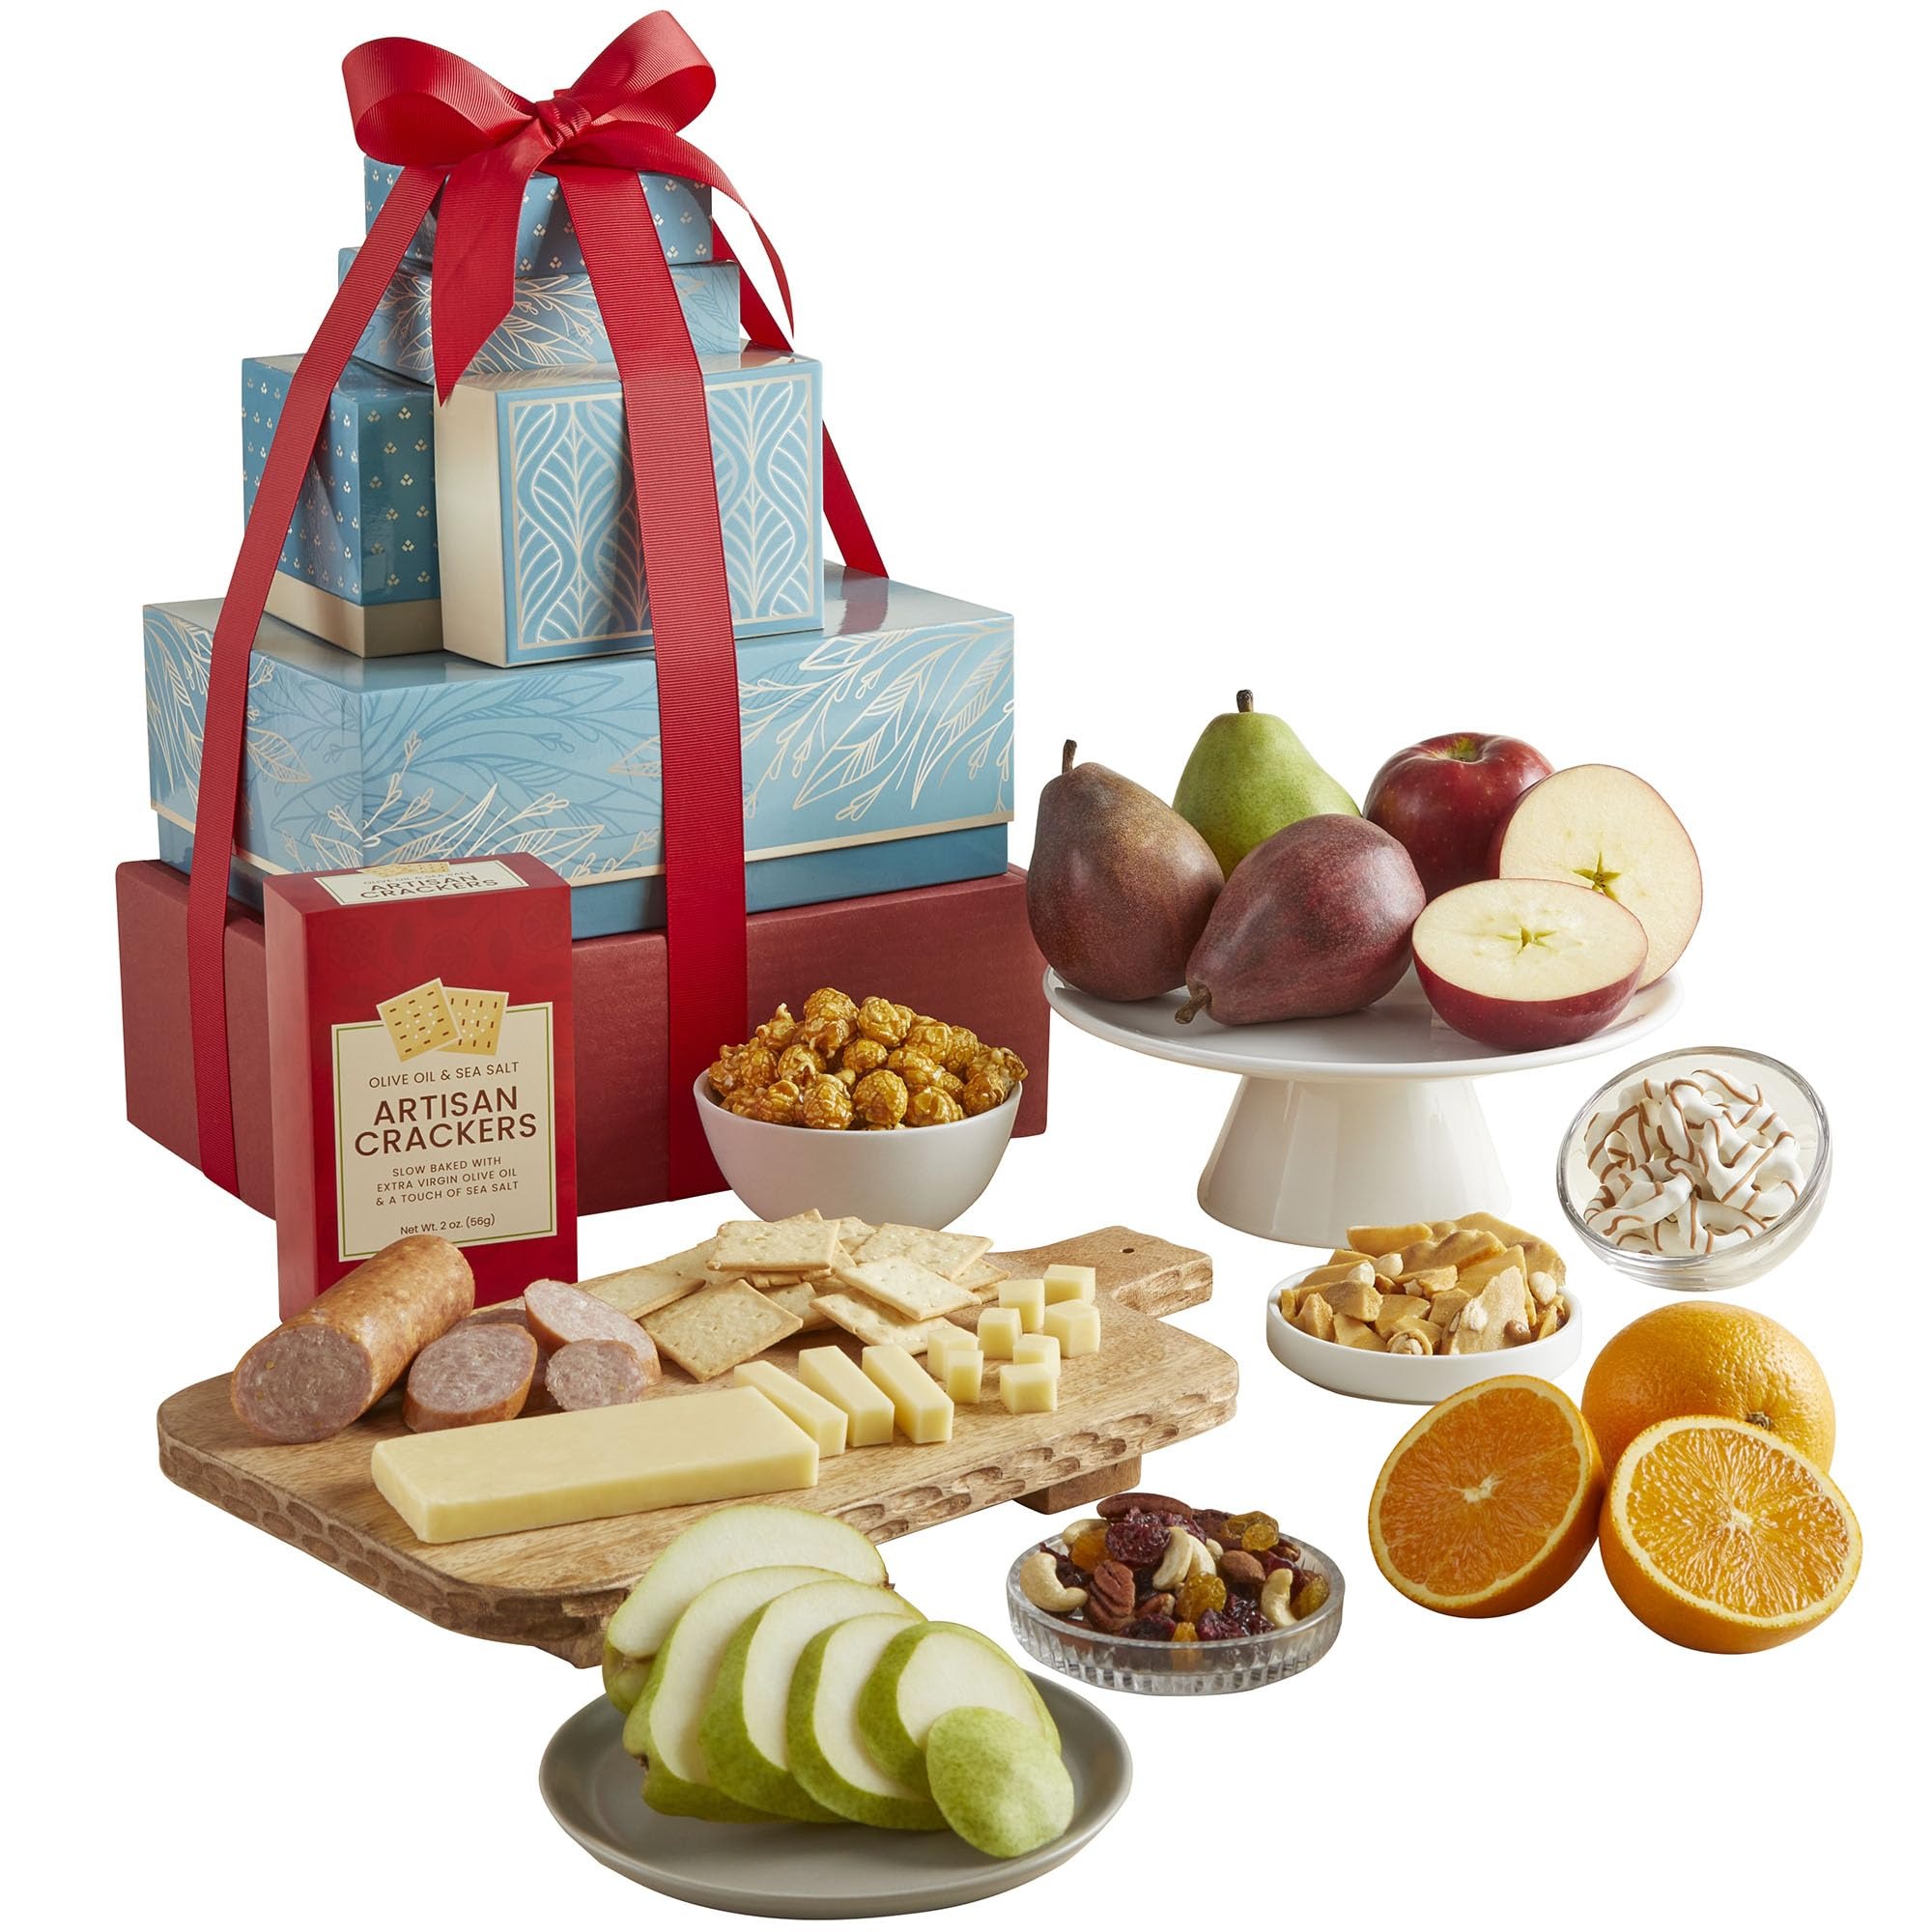
Item Name: GreatFoods Succulent Fruit & Snacks Deluxe Tower, Premium Gift Tower, Fruit Gift Basket, Snack Gift Basket, Gourmet Food Gifts, Corporate Gifts
Bullet Point 1: Succulent Fruit & Snacks Tower -Deluxe - Includes: 5 fruit-basket themed boxes topped with a beautiful hand-tied green bow, 2 Red D'Anjou Pears, 2 Green D'anjou Pears, 1 Braeburn Pears, 1 Navel Orange, 3 oz. Butter Caramel Corn, 3 oz. Caramel Frosted Pretzels, 3 oz. Cherry Berry Nut Trail Mix, 3 oz. Peanut Brittle, 4 oz. Cheddar Cheese, 5 oz. Summer Sausage and Partners Olive Oil & Sea Salt Crackers
Bullet Point 2: When the fresh fruit is gone, the beautiful boxes are perfect for storage and organizing.
Bullet Point 3: Presented in 5 fruit-basket themed boxes topped with a beautiful hand-tied green bow
Bullet Point 4: Measures 10.5" x 7.75" x 15"
Product Description: For the special people in your life who love fresh fruit and sweet and savory snacks, the Succulent Fresh Fruit & Snacks Tower from The Fruit Tree is the perfect choice. They're sure to delight when they bite into a selection of juicy, fresh-from-the-tree fruit. We've also included goodies like Caramel Drizzled Frosted Pretzels, Berry & Nut Trail Mix, Peanut Brittle and more!
Value: 1.0
Unit: Count

Price: 84.99